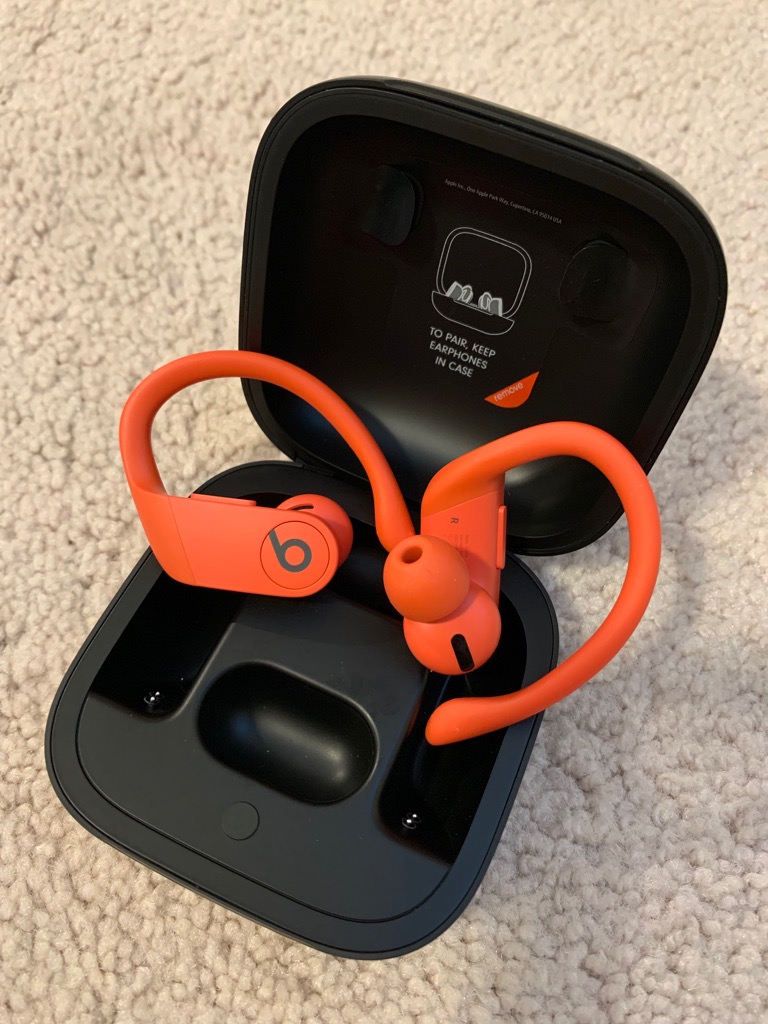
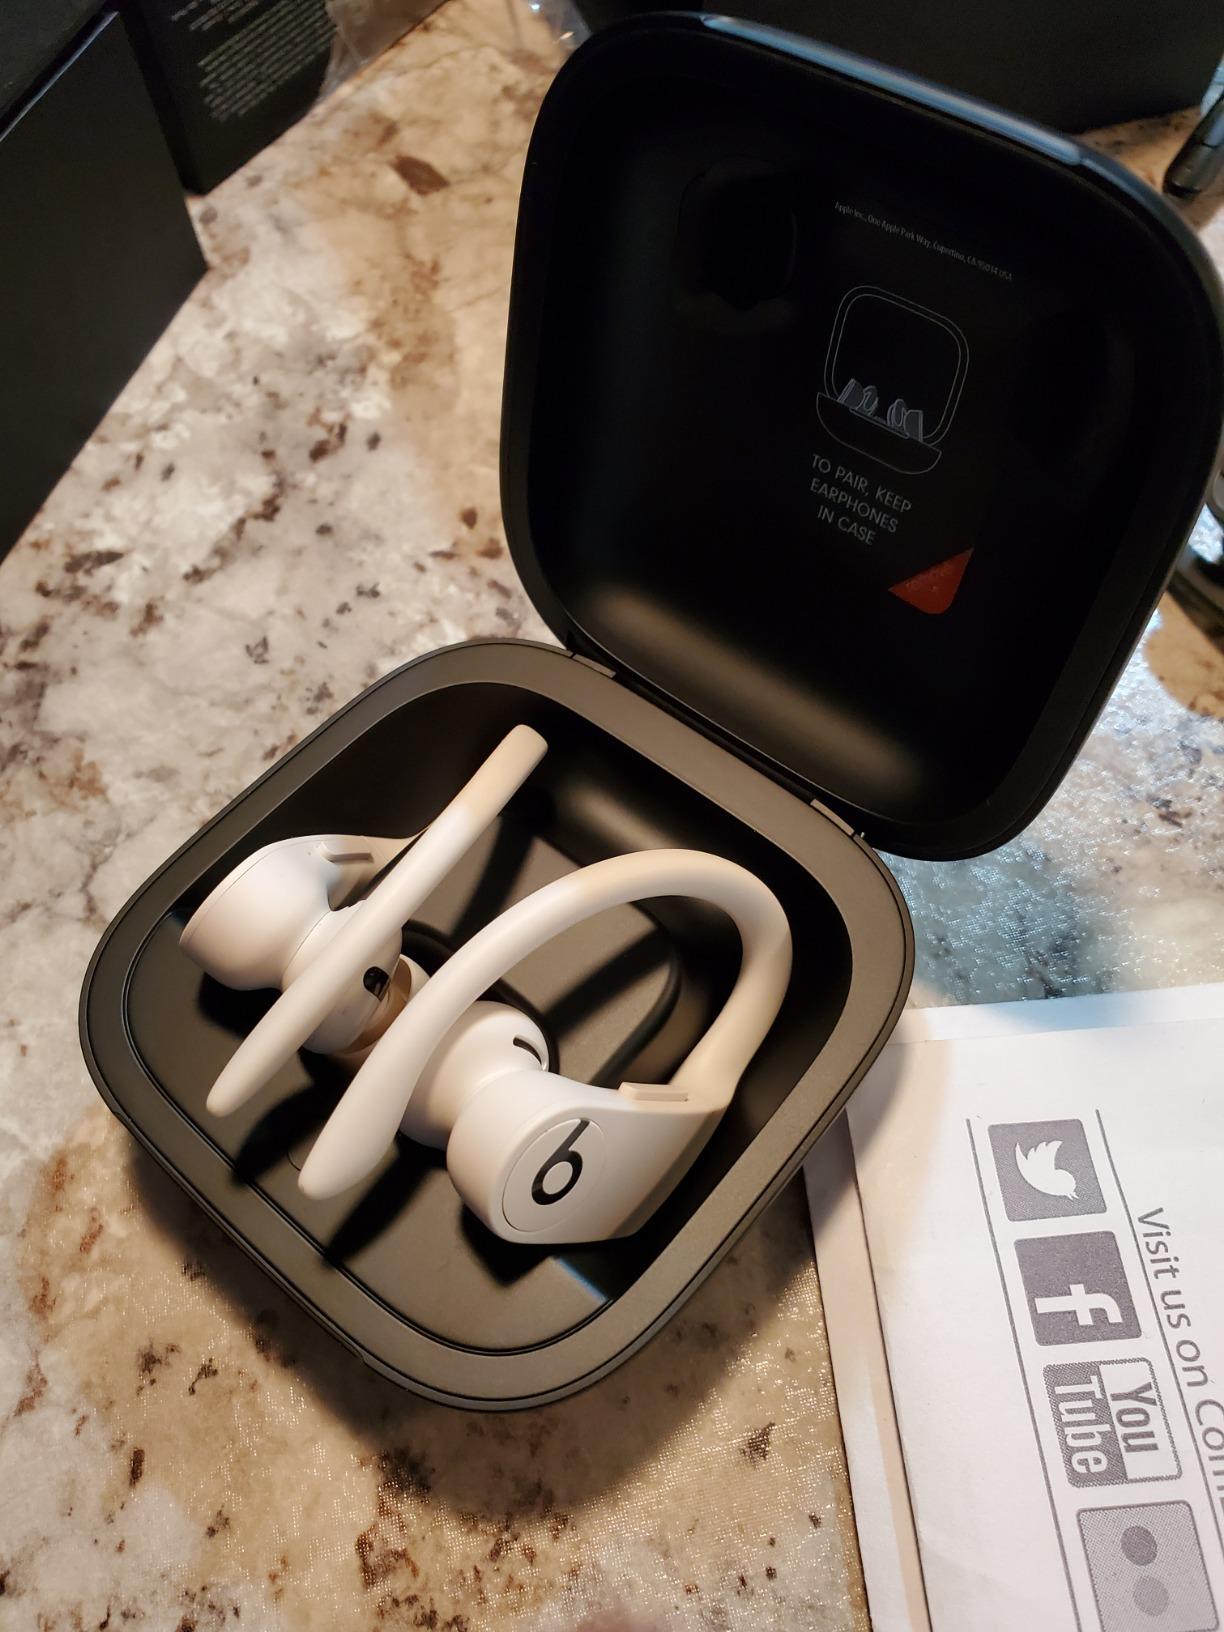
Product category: earbuds
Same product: no